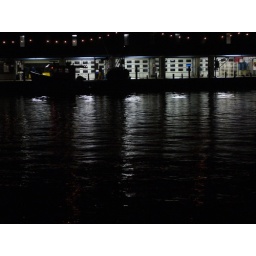
fish market in Looe, Cornwall